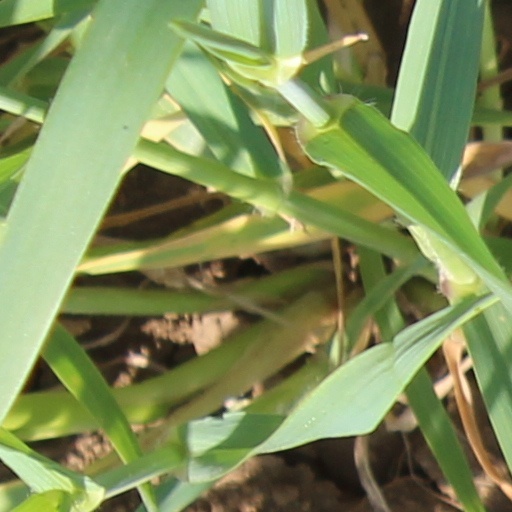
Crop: wheat